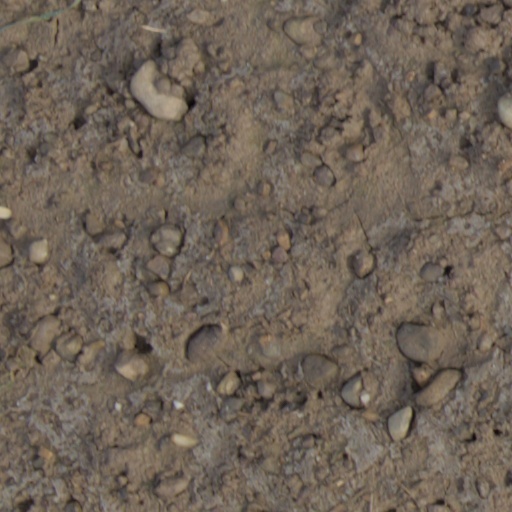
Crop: wheat